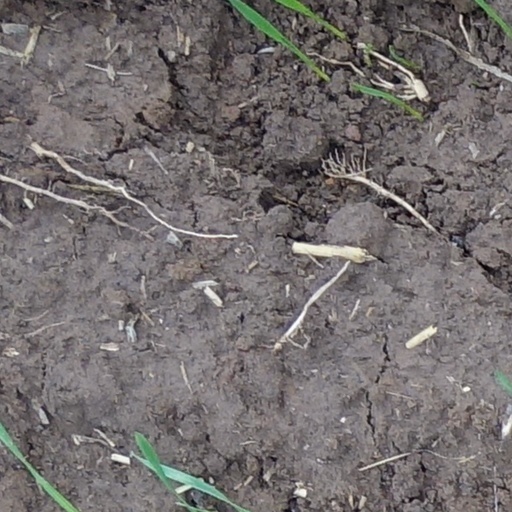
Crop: wheat